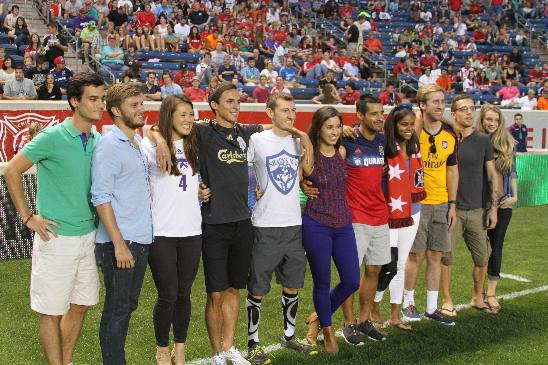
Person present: Yes